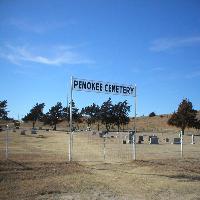
Weather: sun or clear